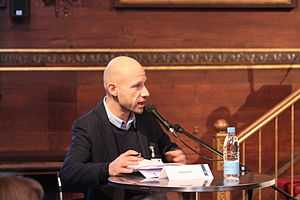
Deadline (tv-program)
Adam Holm har været blandt tv-værterne i programmet Deadline.
Der er for få eller ingen kildehenvisninger i denne artikel, hvilket er et problem. Du kan hjælpe ved at angive troværdige kilder til de påstande, som fremføres i artiklen.